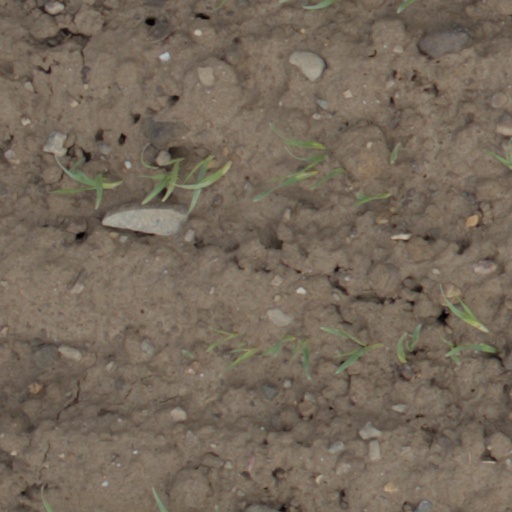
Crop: wheat